Pit stop

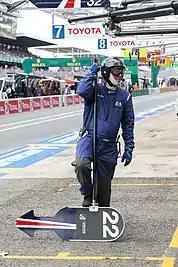

In any racing series that permits scheduled pit stops, pit strategy becomes one of the most important features of the race; this is because a race car travelling at 100 miles per hour (160 kilometres per hour) will travel approximately 150 feet (45 metres) per second. During a ten-second pit stop, a car's competitors will gain approximately one-quarter-mile (450 metres) over the stopped car.